Political development in modern Gibraltar

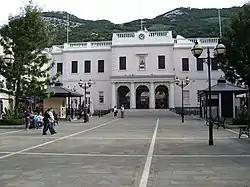
Gibraltar Parliament (formerly the House of Assembly)

The home of the Government of Gibraltar is the Gibraltar Parliament which was previously known as the Gibraltar House of Assembly between 1969 and 2006. This unicameral body consists of seventeen members elected by vote of the Gibraltar electorate and the Speaker. The Speaker is the only non-elected member and is appointed by a simple majority of the Members of Parliaments and presented by the Chief Minister after consulting with the Leader of the Opposition. The Speaker does not have a vote and vacates the position when Parliament is dissolved. The Chief Minister is the Elected Member who leads the political party with the largest majority and is formally appointed by the Governor.